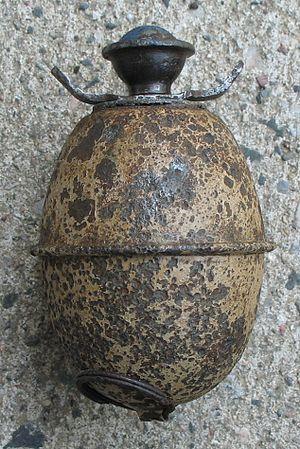
La Model 39 Eihandgranate est une grenade à main allemande de la Seconde Guerre mondiale, introduite en 1939 et produite jusqu'à la fin du conflit en 84 millions d'exemplaires.